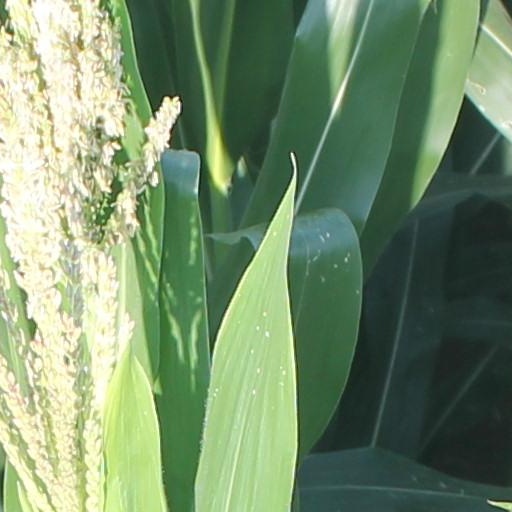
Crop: maize; corn